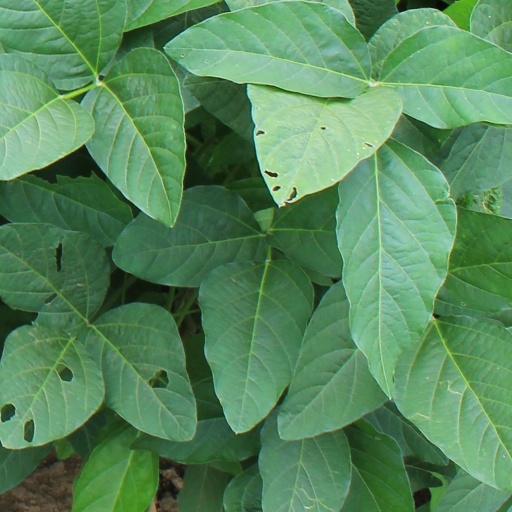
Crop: soybean